British Airways Engineering

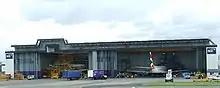
British Airways Maintenance Hangar at Glasgow Airport

British Airways Maintenance Glasgow (BAMG) is where all Airbus A319/A320/A321 CEO & NEO heavy maintenance is done. In 2012 all 737-400 series "heavy" maintenance was outsourced to contractors based in Sofia, Bulgaria and from 2014 KLM engineering in Norwich owing to the age of the aircraft. Only "light" maintenance cycles continued at Gatwick until their retirement in 2015. The BAMG hangar has avionic, composite and an interiors workshop. All components that are not overhauled at Glasgow are sent to London for overhaul. In late 2011 Glasgow's maintenance hangar was expanded to the ex-Polar Air cargo hangar at Prestwick Airport and done wing skin corrosion checks and repairs on the Airbus A318, A319, A320 and A321 fleet the last aircraft was completed in January 2014. The hangar reopened in August 2014 to carry out C-Checks on both A318 aircraft but then closed again when both aircraft were completed.